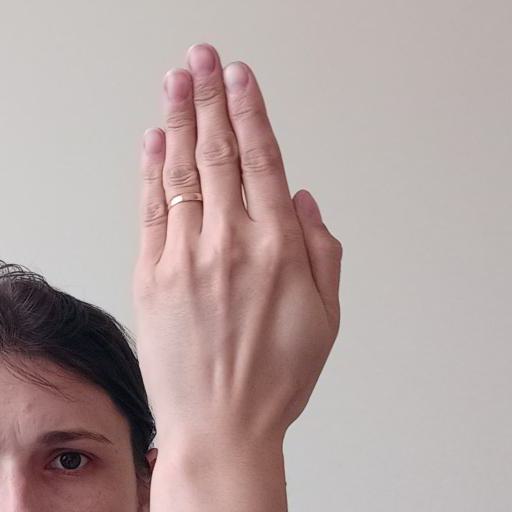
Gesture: stop_inverted